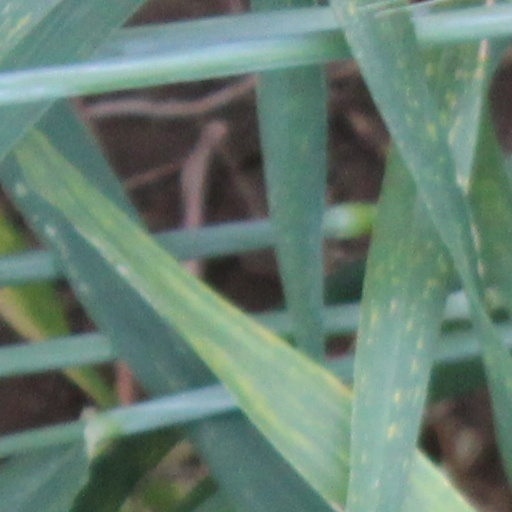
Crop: wheat